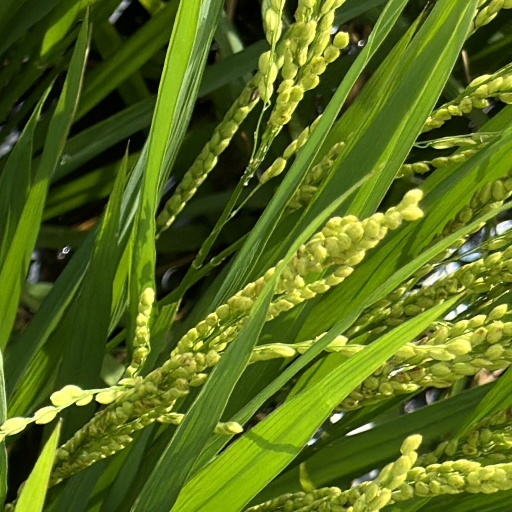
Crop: rice